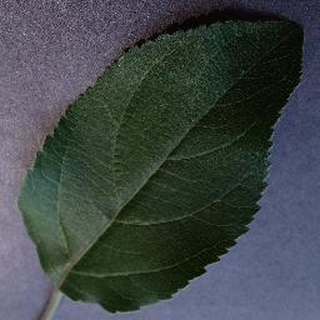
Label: healthy_apple